Eternal life (Christianity)

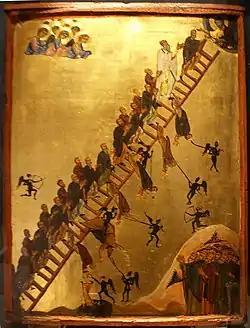
"The Ladder of Divine Ascent" is an important icon kept and exhibited at Saint Catherine's Monastery, Sinai, situated at the base of Mount Sinai in Egypt. The gold ground is typical of icons such as this, which was manufactured in the 12th century after a manuscript written by the 6th century monk John Climacus who based it on the biblical description of Jacob's ladder. It depicts the ascent to Heaven by monks, some of whom fall and are dragged away by black demons.

Eternal life traditionally refers to continued life after death, as outlined in Christian eschatology. The Apostles' Creed testifies: "I believe... the resurrection of the body, and life everlasting." In this view, eternal life commences after the Second Coming of Jesus Christ and the resurrection of the dead, although in the New Testament's Johannine literature there are references to eternal life commencing in the earthly life of the believer, possibly indicating an inaugurated eschatology.